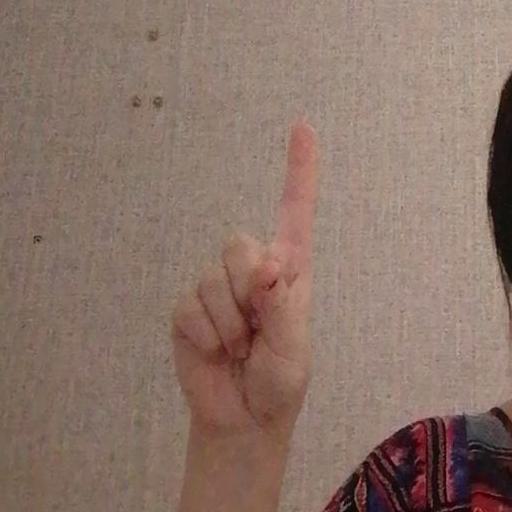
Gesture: one